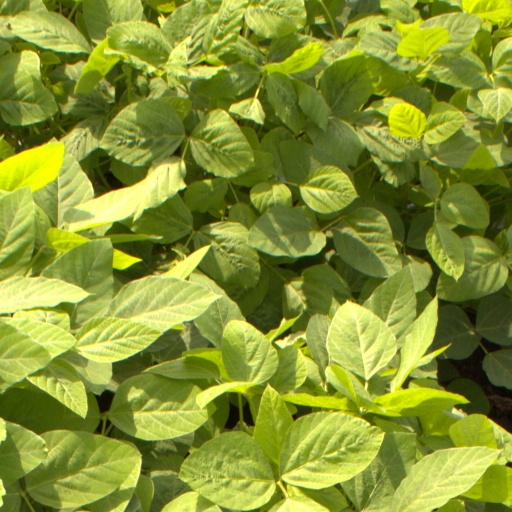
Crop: soybean